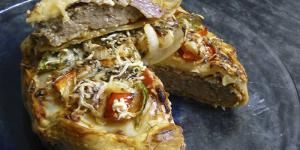
pizza burger